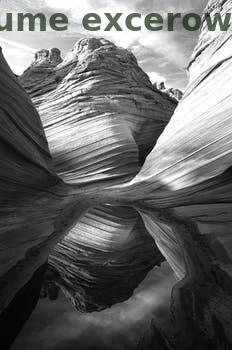
Label: Watermark